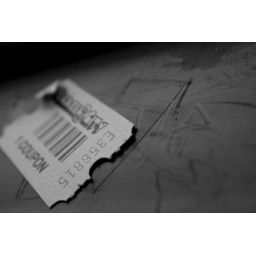
Ticket was just sitting on the window sill in the VTA